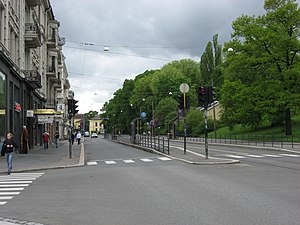
Ibsenmuseet (Oslo) / Museets faciliteter
Henrik Ibsens gade i retning museet (på venstre side) og Slotsparken (til høire). Billedet er taget fra hjørnet ved Kronprinsens gate.
Ibsenmuseet i Oslo er et museum om digteren og dramatikeren Henrik Ibsen.